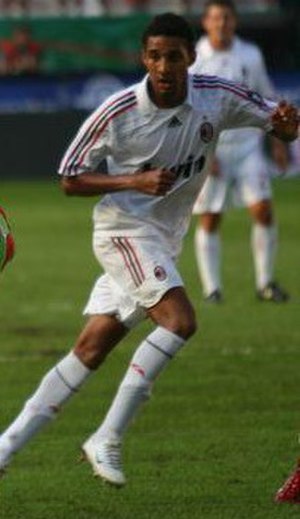
Willy Aubameyang
Willy Aubameyang er en fransk fodboldspiller, som spiller for FC Kray